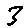
Label: 3